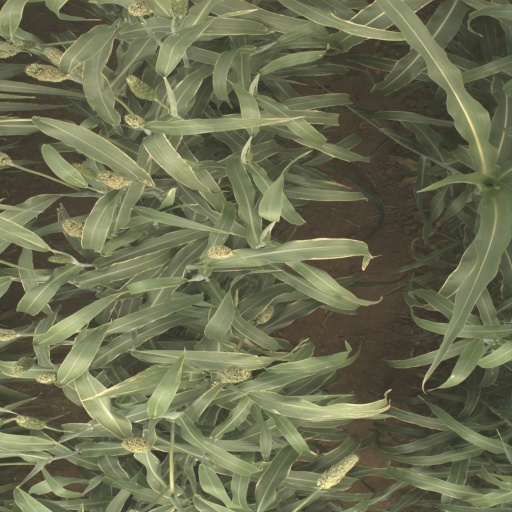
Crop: sorghum